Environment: real
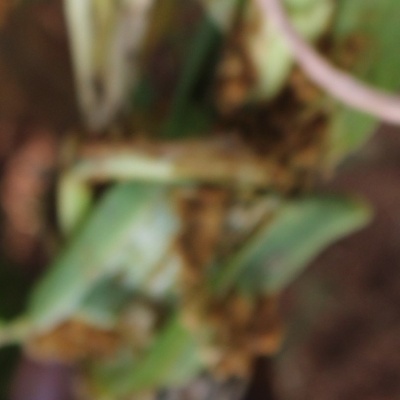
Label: fall_armyworm